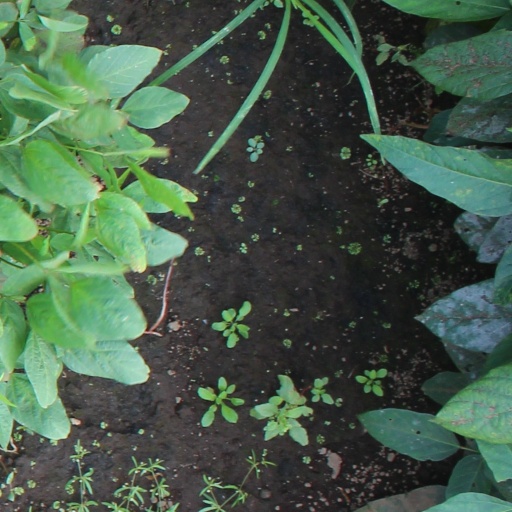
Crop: soybean